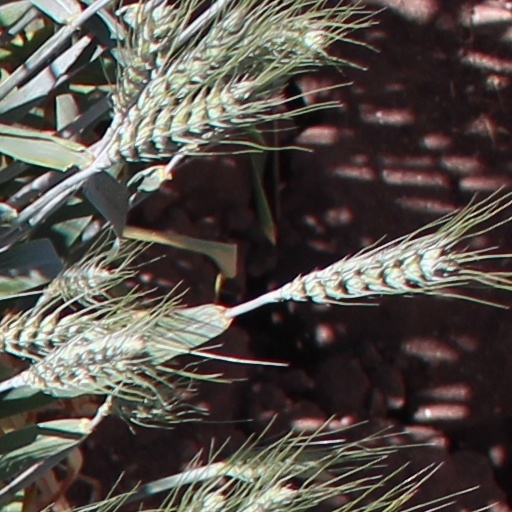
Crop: wheat